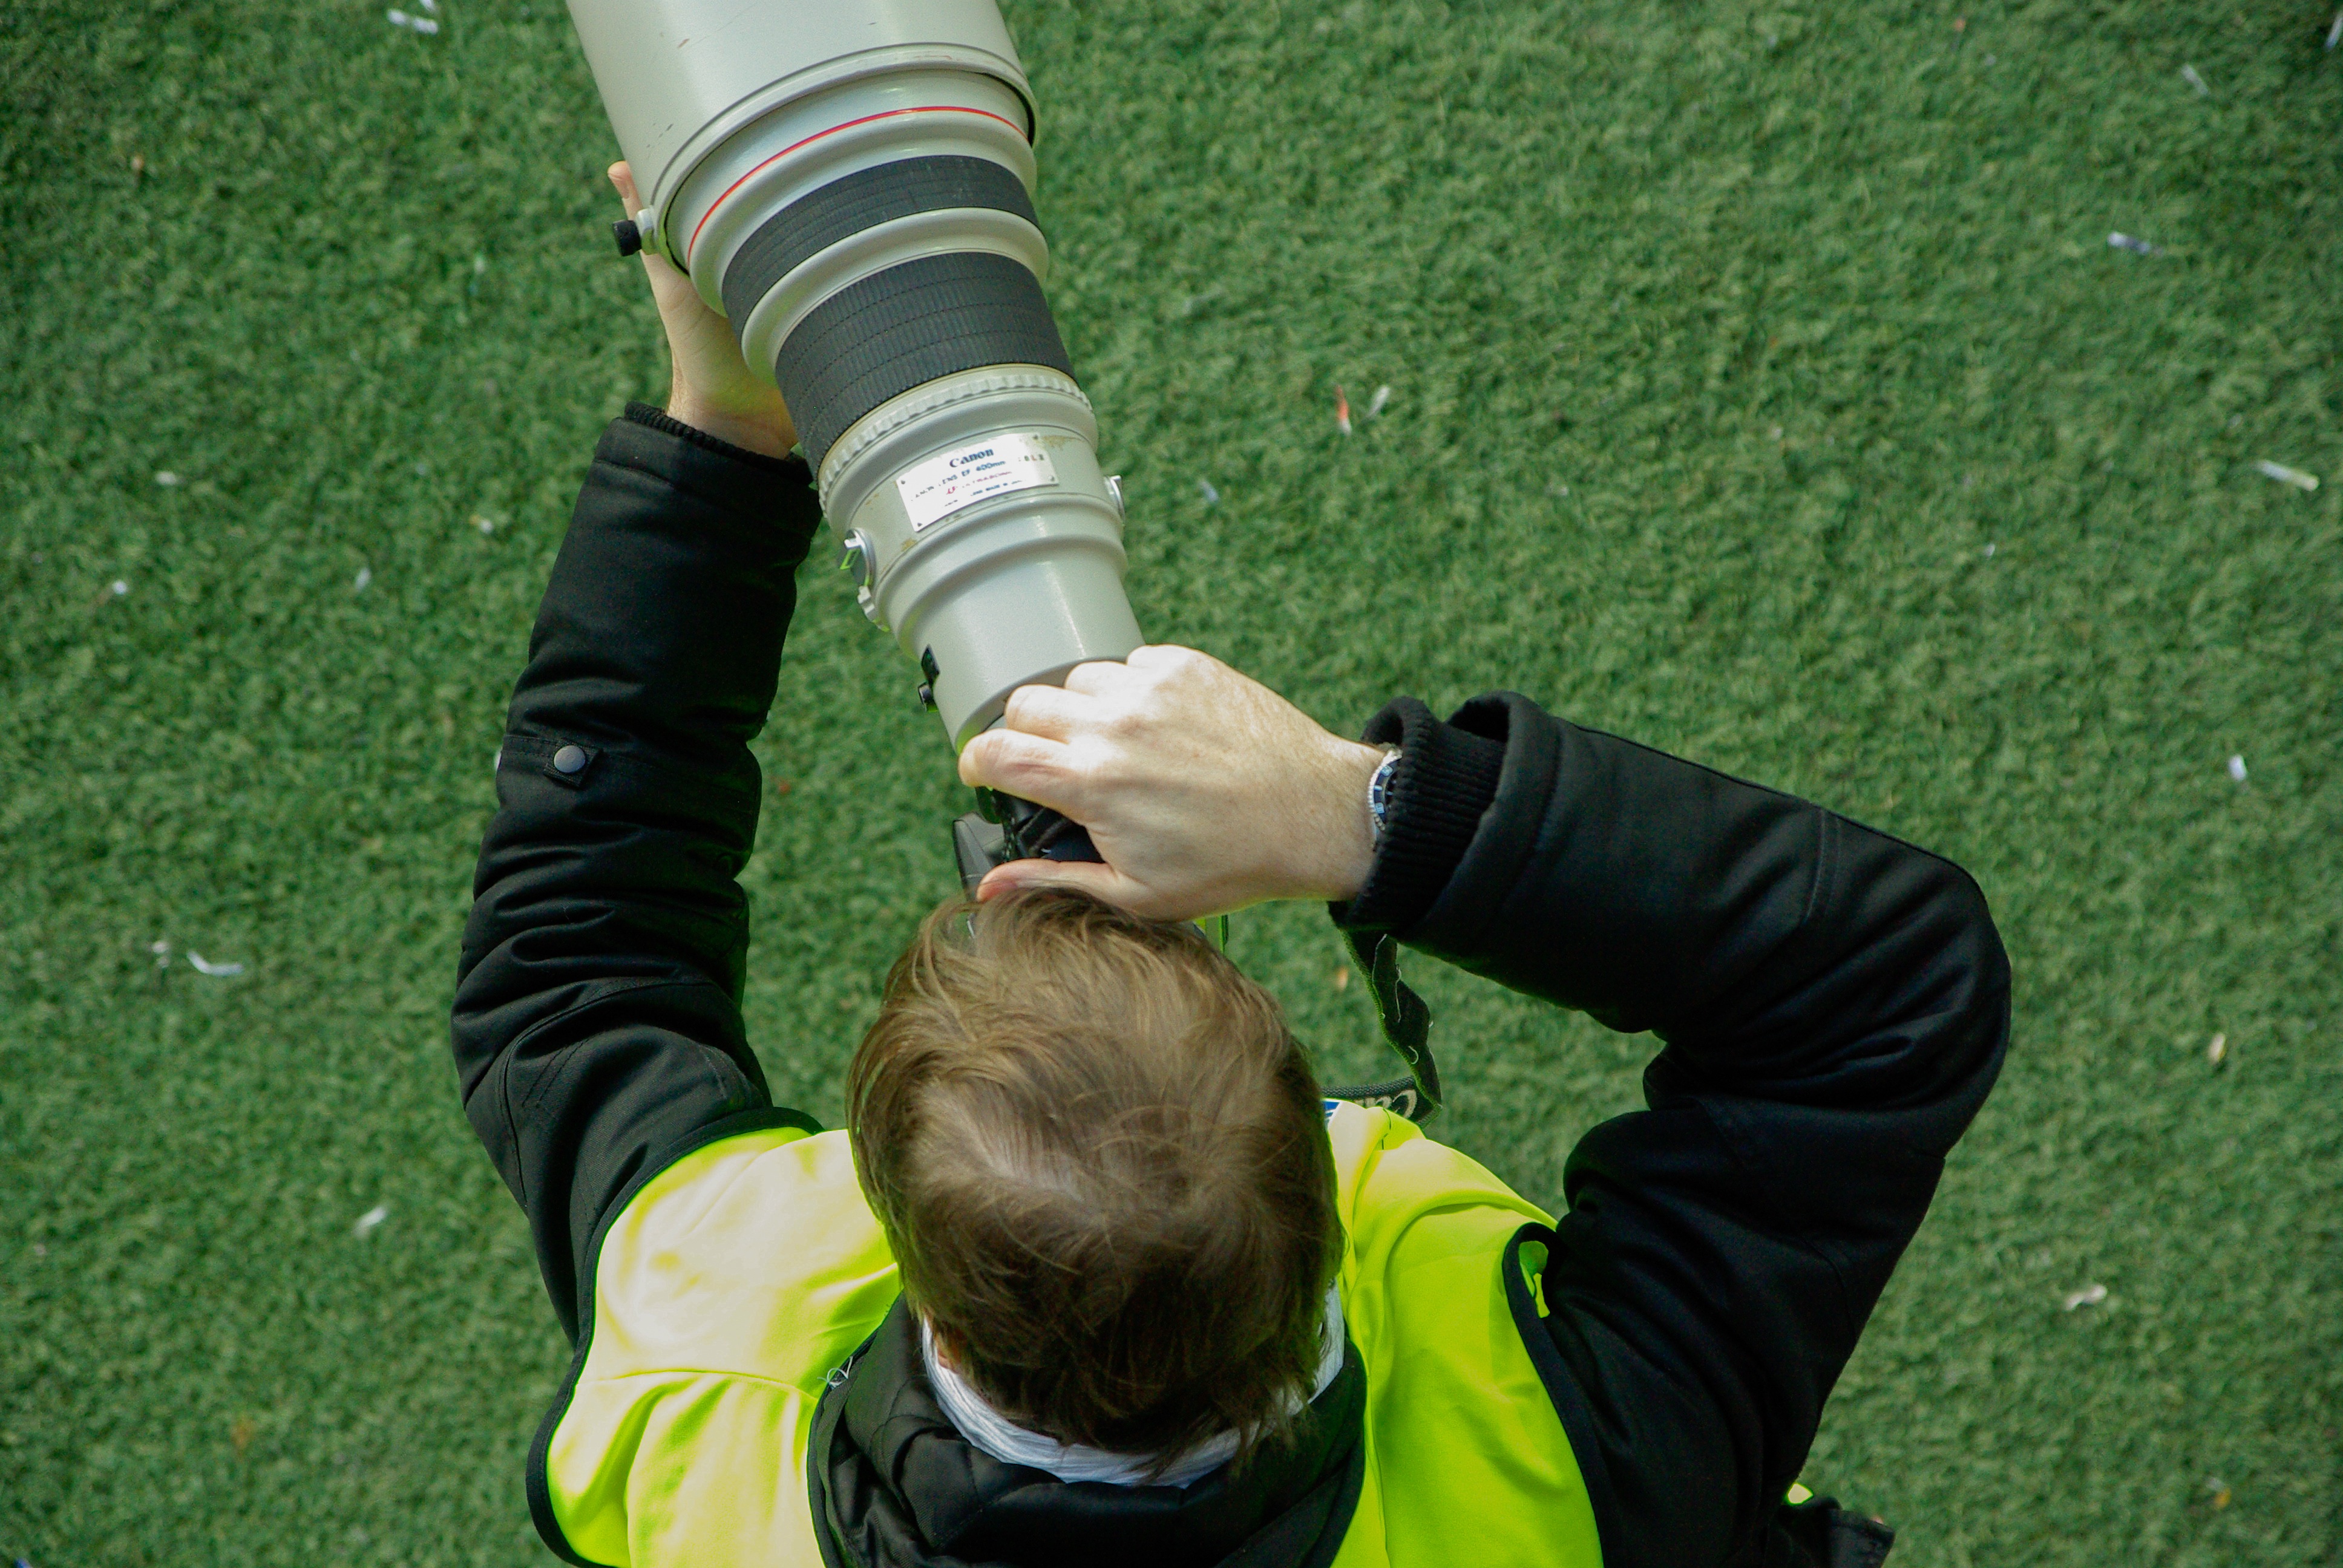
camera, photographer, green, soccer, player, sports, ball, kick, goalkeeper, reporter, football player, telephoto lens